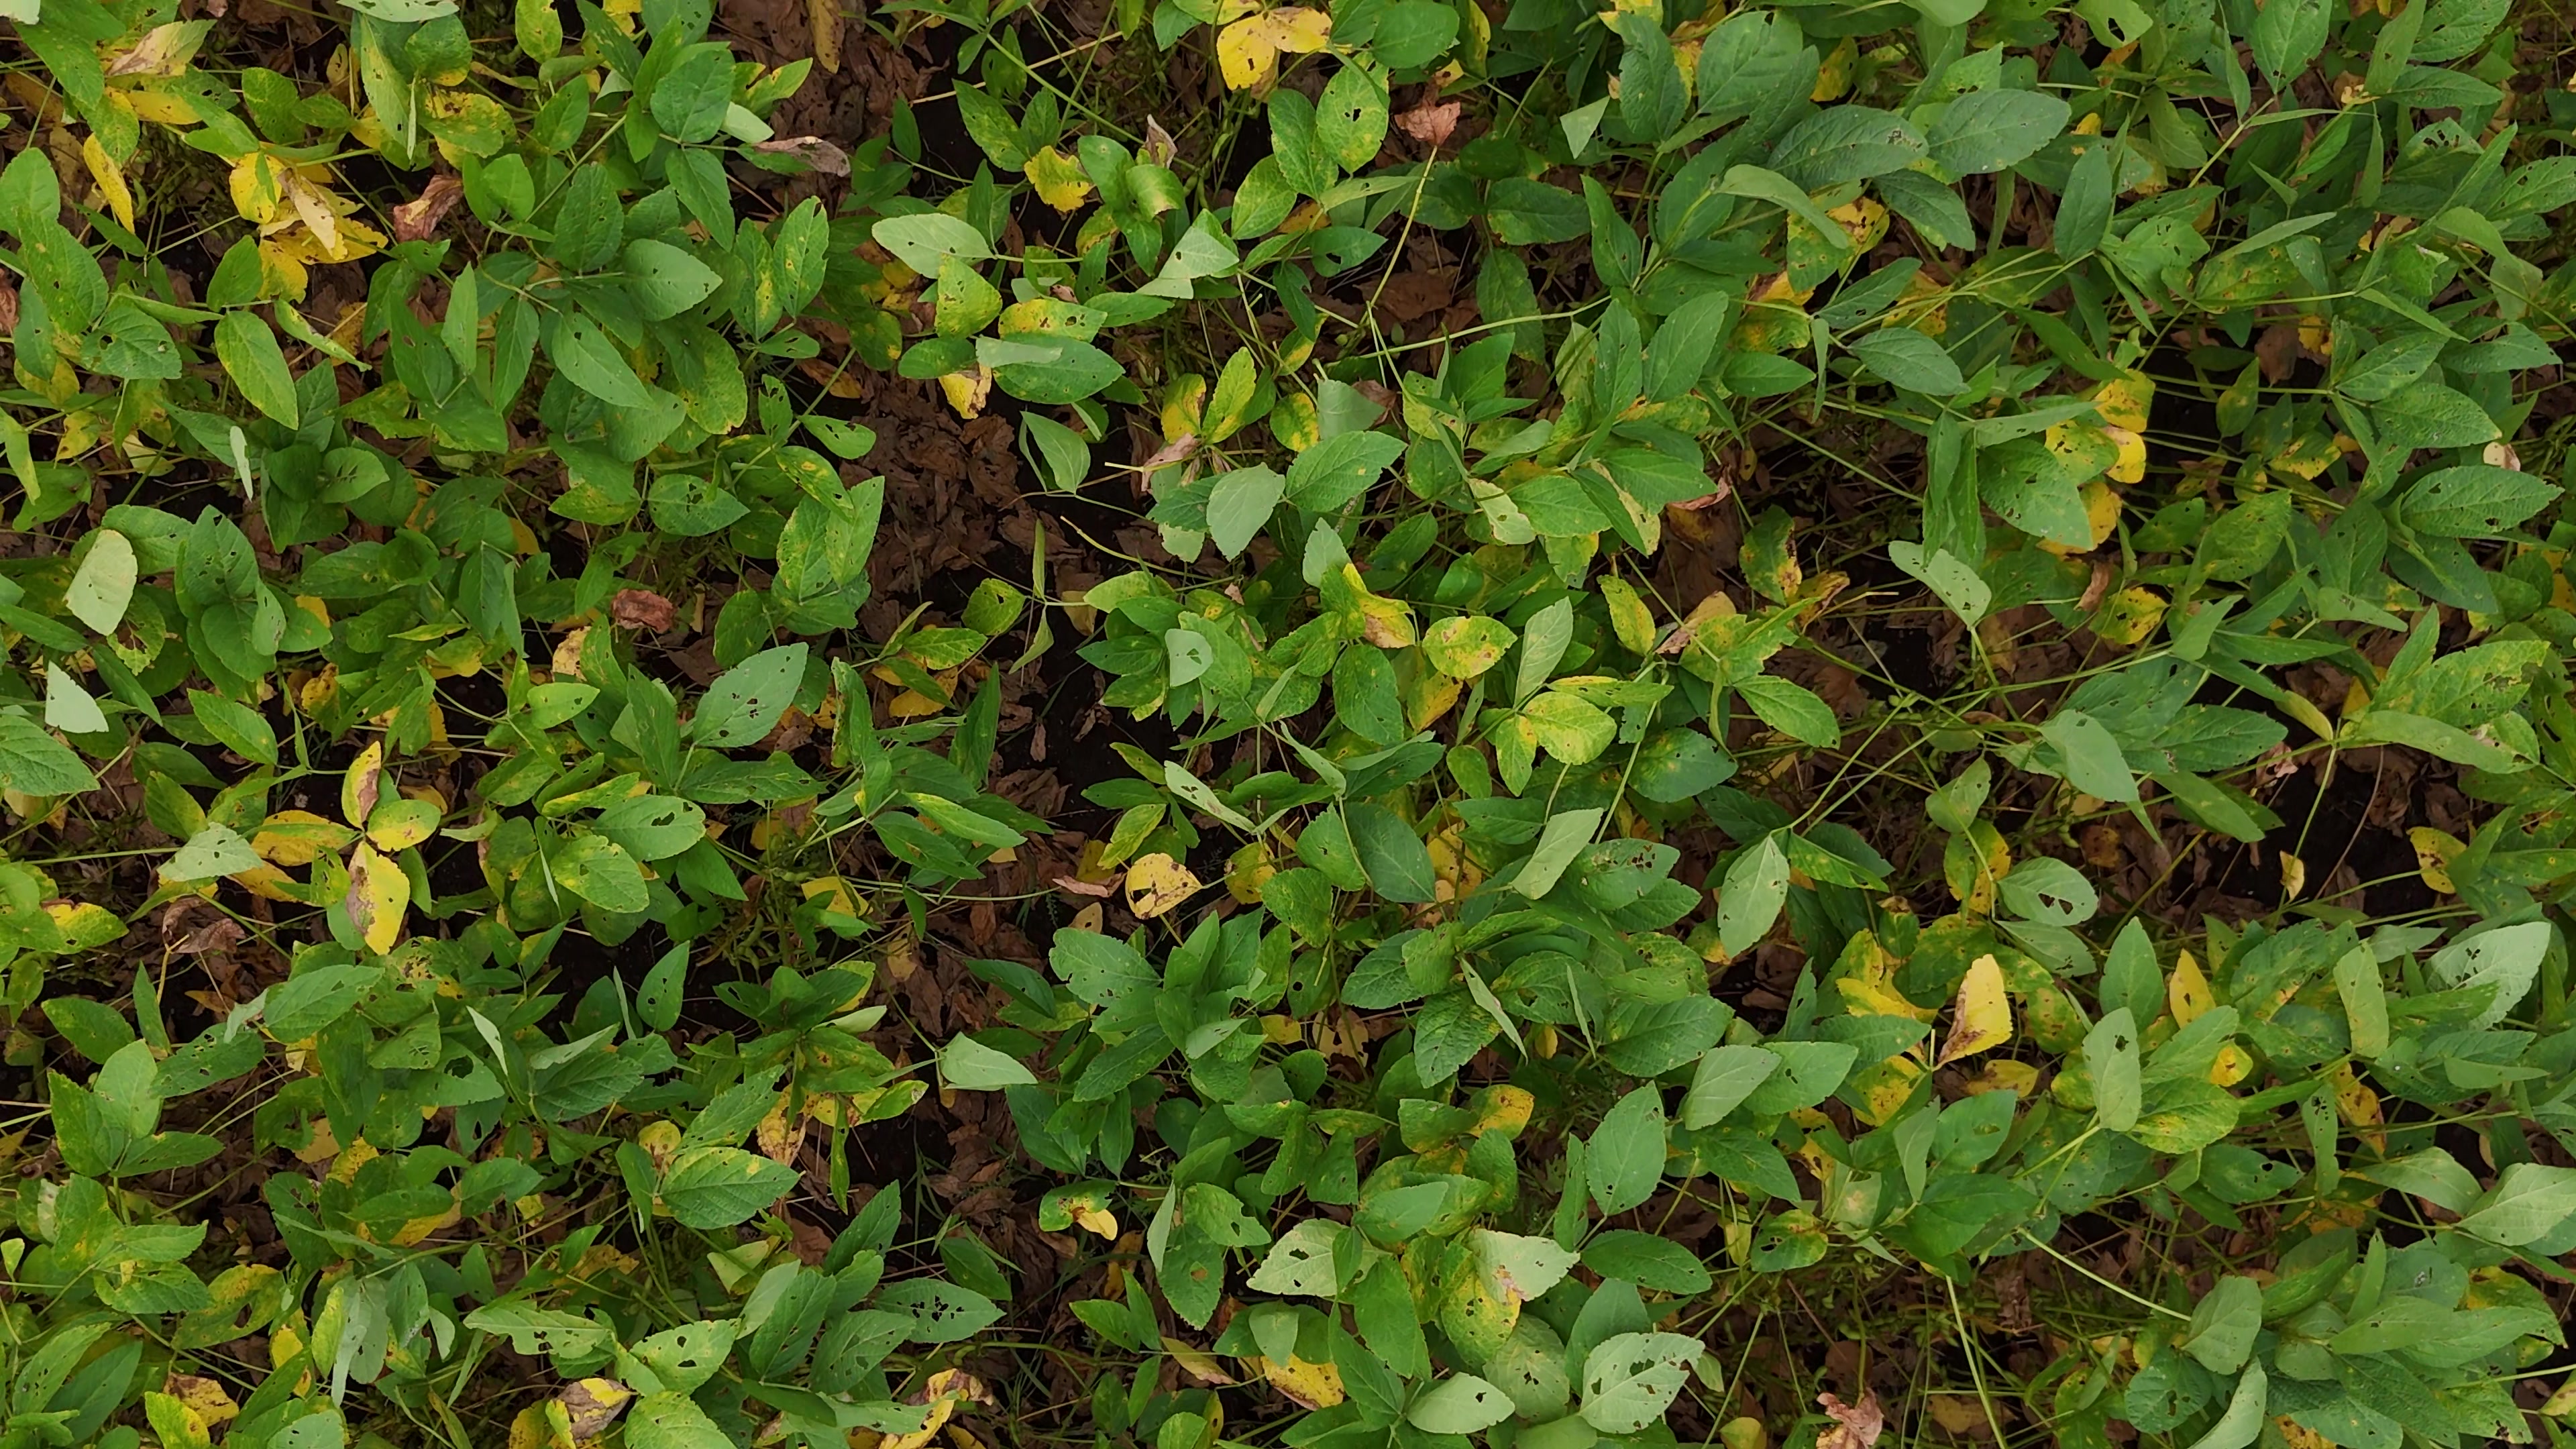
Label: Rust